Describe the emotion expressed in this image:  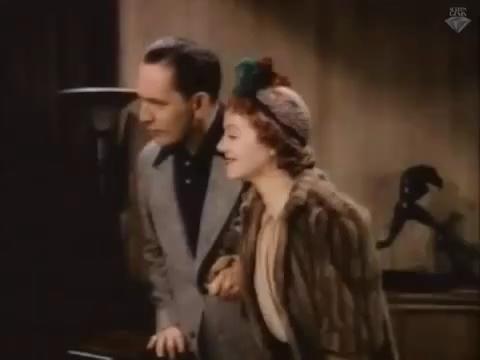
This person displays Fear, valence and arousal with high intensity.